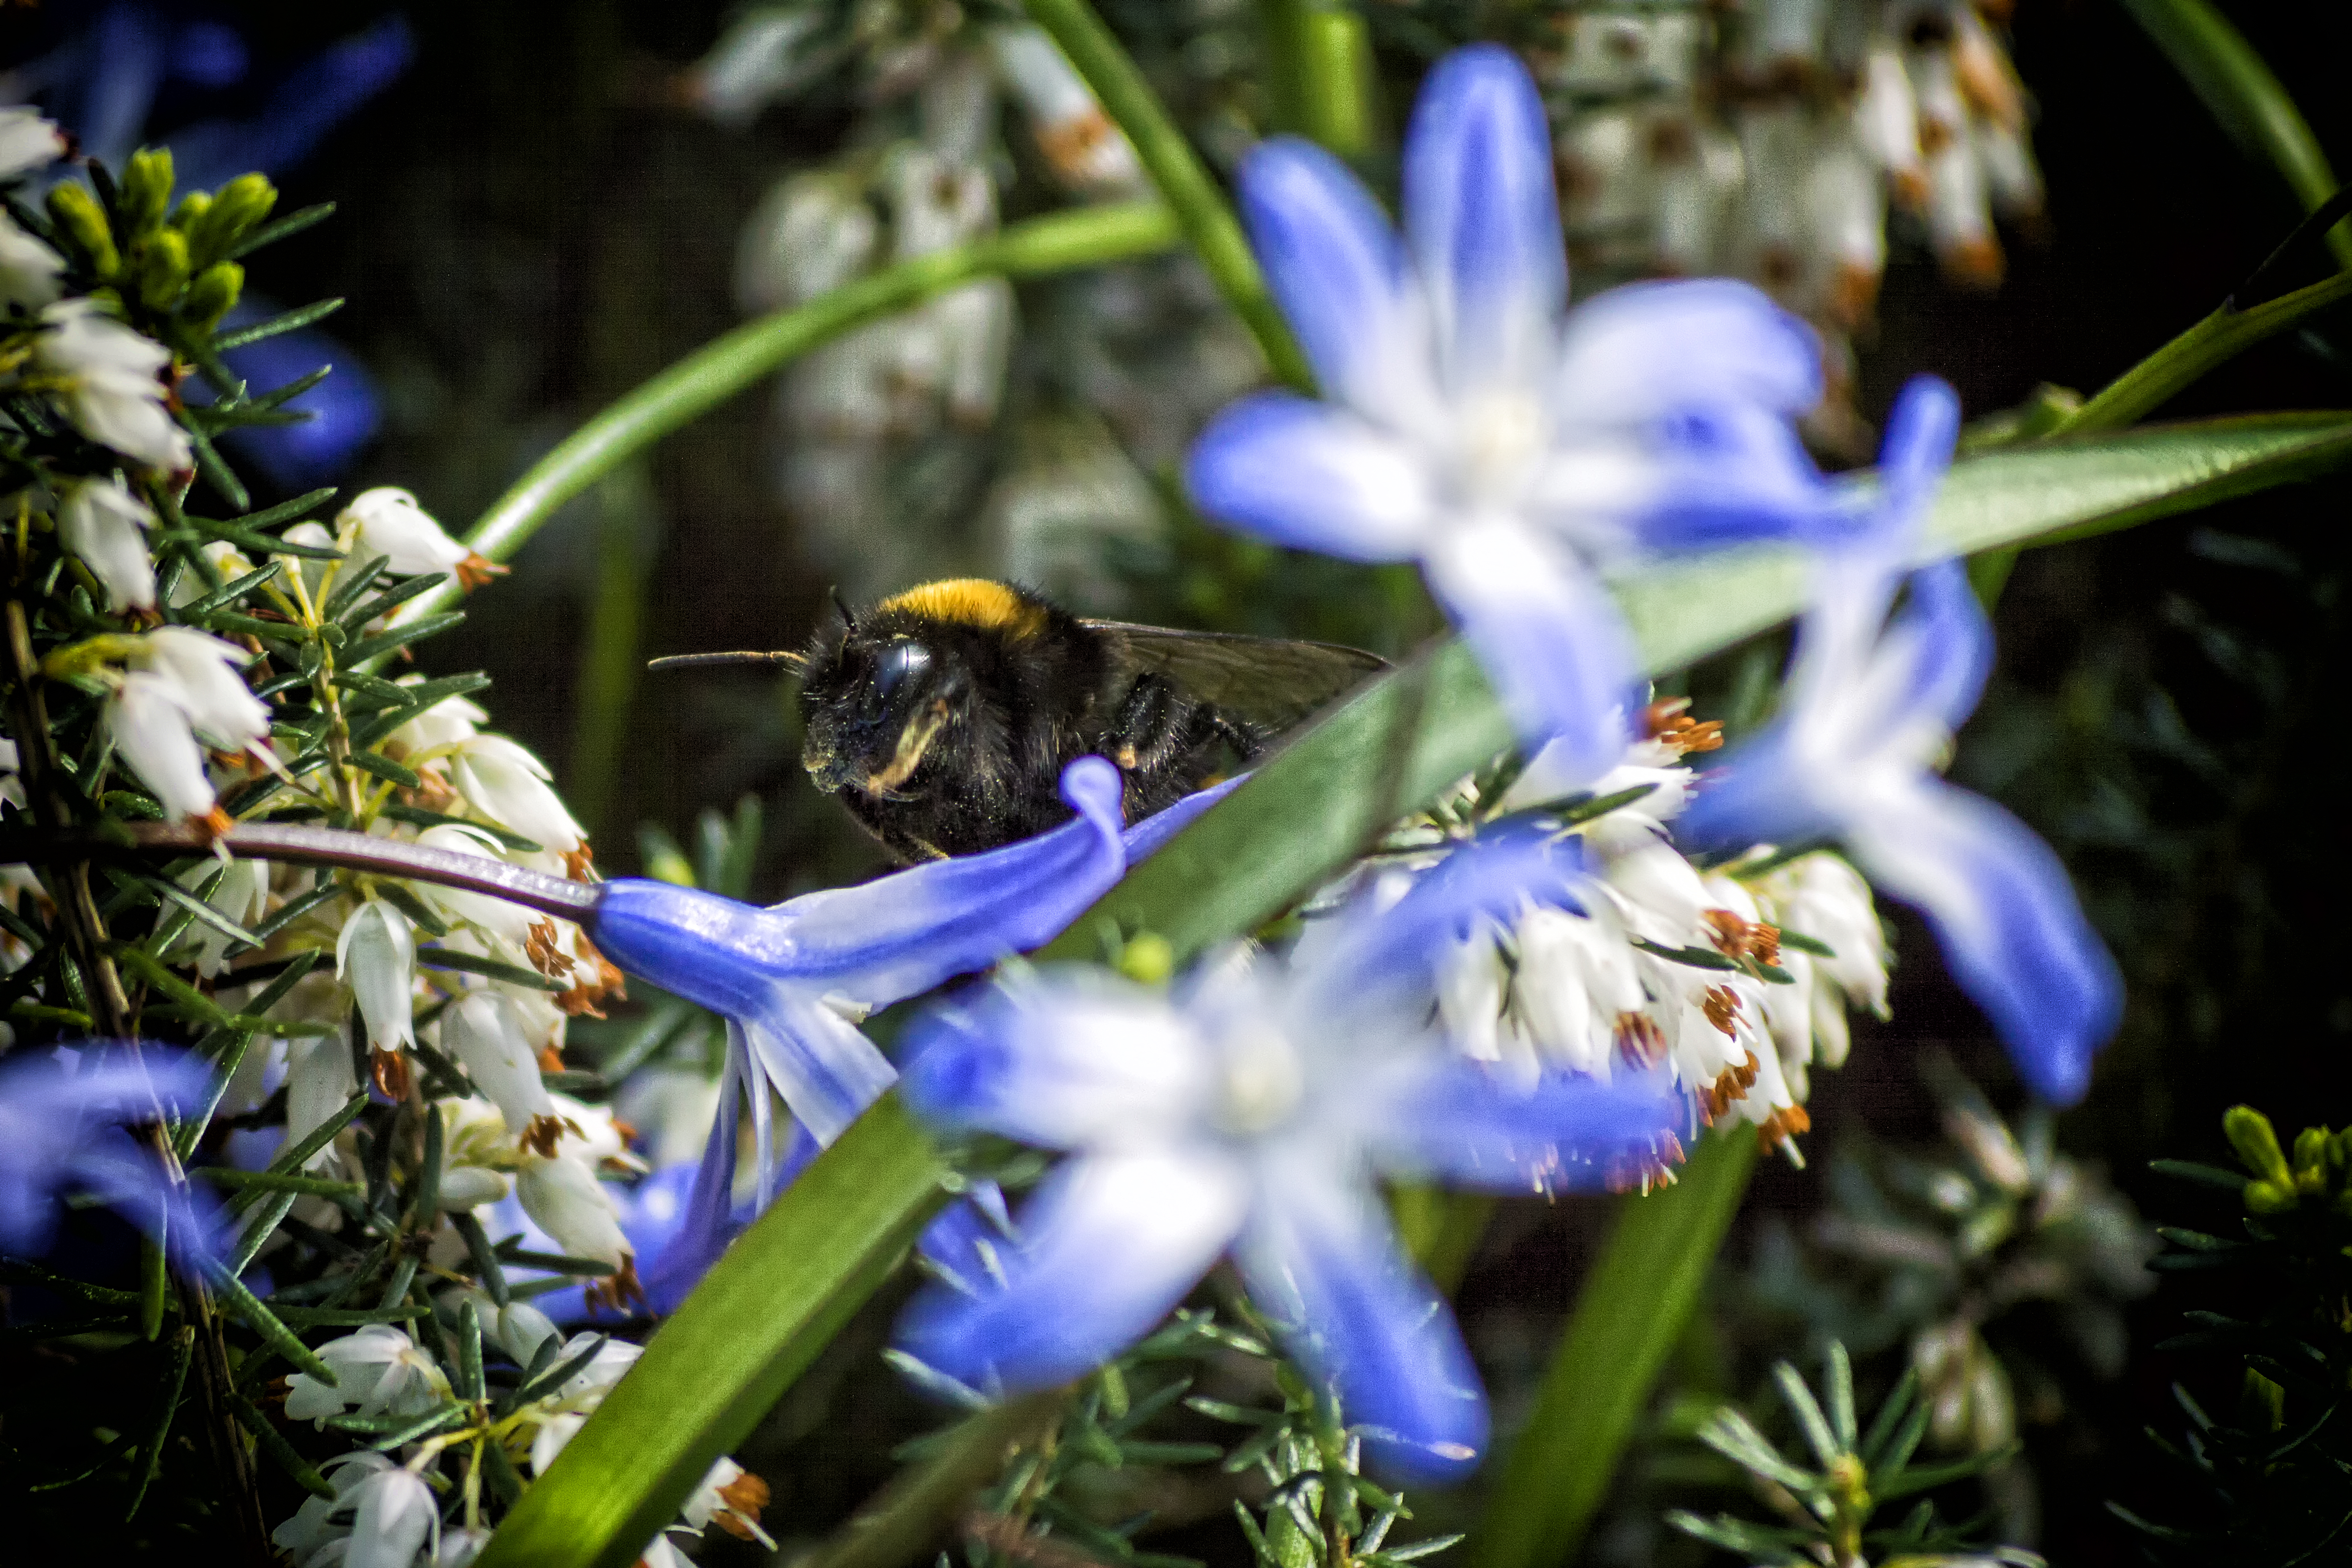
nature, outdoor, blossom, plant, photography, flower, herb, insect, macro, botany, garden, closeup, flora, fauna, invertebrate, wildflower, nederland, netherlands, animals, bee, outdoorphotography, depthoffield, dof, bumblebee, paulvandevelde, pdvandevelde, padagudaloma, natuurfotografie, dordrecht, nederlandinfotos, hommel, macro photography, honey bee, land plant, membrane winged insect